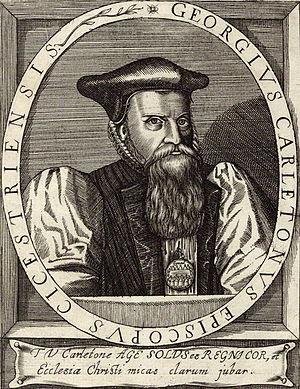
Friedrich van Hulsen est un graveur néerlandais actif en Allemagne.